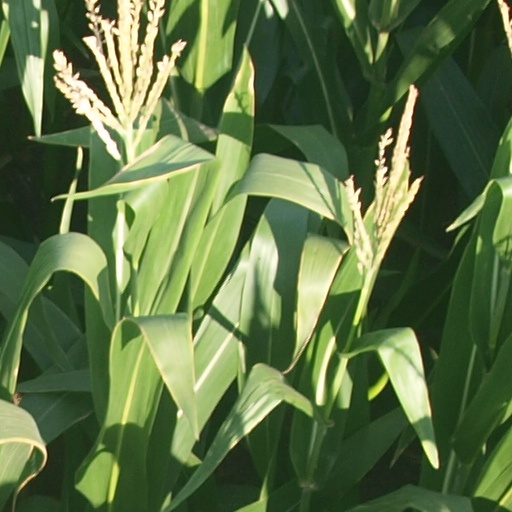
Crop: maize; corn